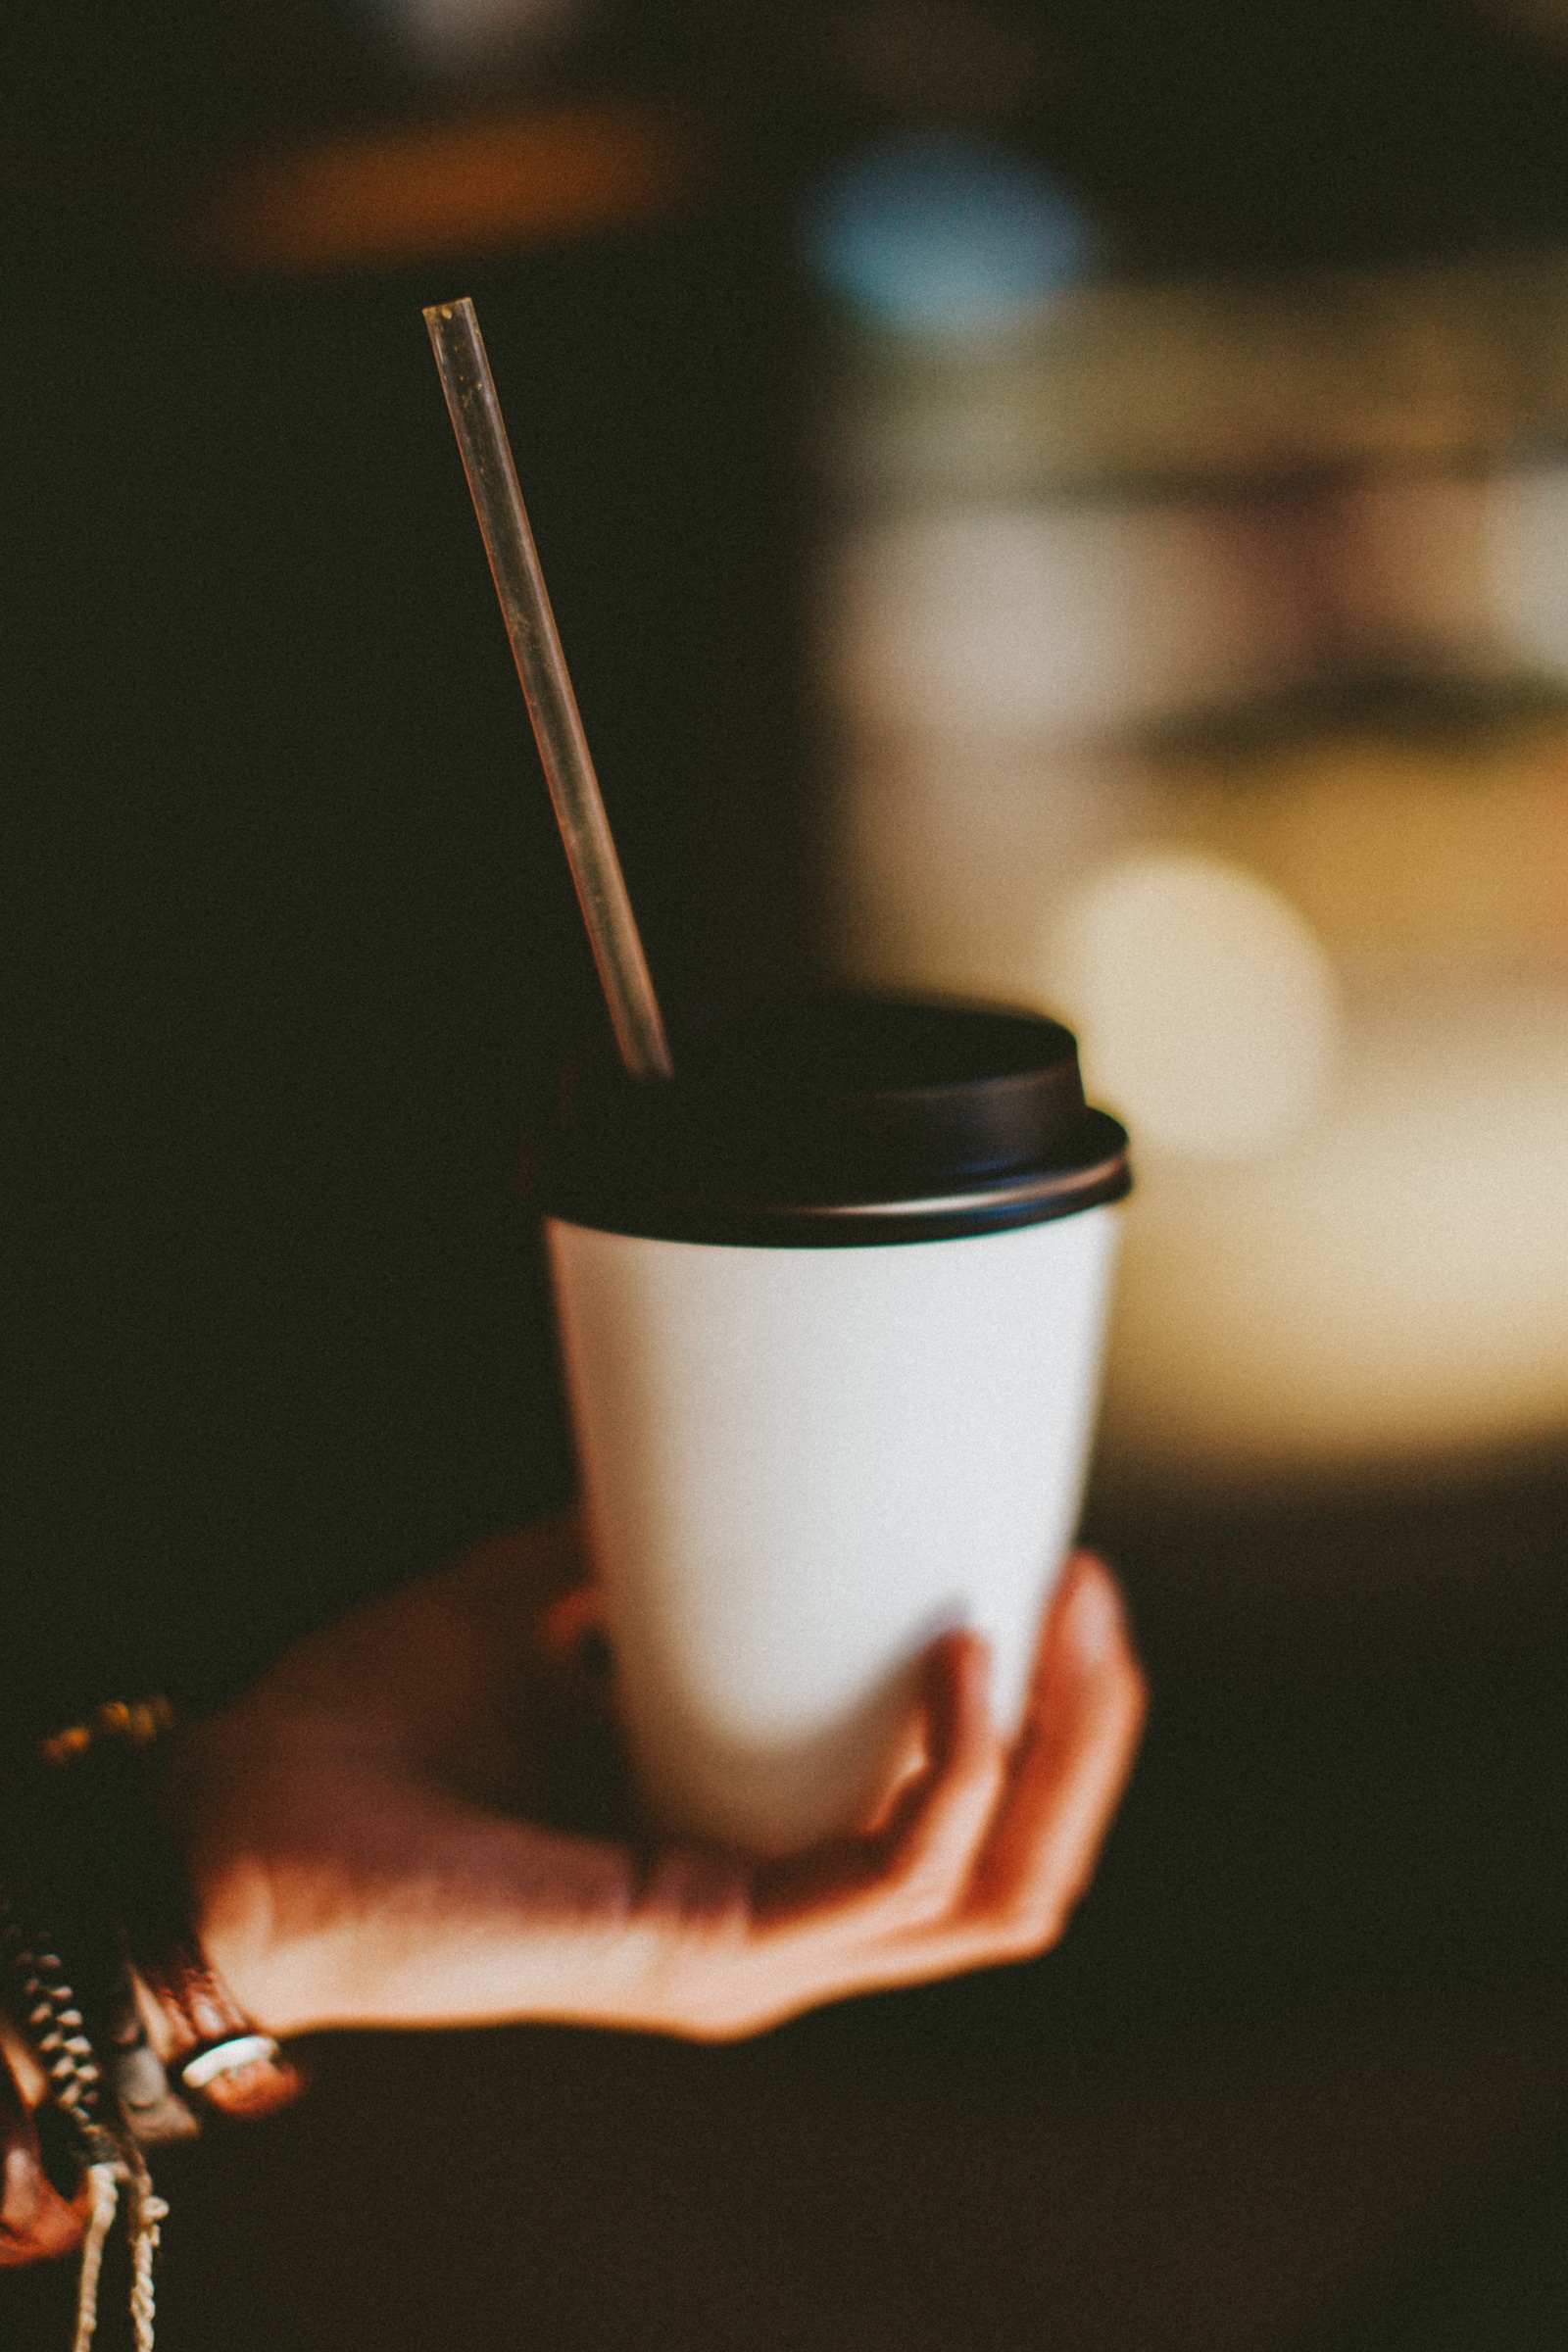
hand, coffee, morning, glass, cup, food, beverage, drink, lighting, straw, liqueur, shape, macro photography, flavor, sense